2023 World Rally Championship

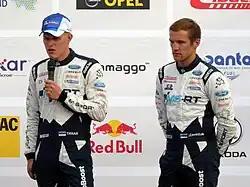
Ott Tänak (left) and Martin Järveoja (right) left Hyundai and returned to M-Sport.

M-Sport signed a full-year deal with Ott Tänak and Martin Järveoja after they terminated their multi-year contract with Hyundai. Pierre-Louis Loubet's programme with M-Sport was expanded, with Loubet entered every round as a manufacturer-registered points scorer. Nicolas Gilsoul, who was formerly Thierry Neuville's navigator, became Loubet's new co-driver. However, their partnership ended before the 2023 Central European Rally. Benjamin Veillas, the ex co-driver of Sébastien Ogier, replaced Gilsoul. Adrien Fourmaux, who drove as M-Sport's Rally1 entry in , was demoted to the team's WRC2 program, though he would substitute for Loubet at the season finale. Jourdan Serderidis continued to drive a privately funded entry for the team at selected events. Chilean rally driver Alberto Heller made his debut at his home event with the team. So was the Luxembourgish driver Grégoire Munster at the event. Gus Greensmith left the team after eight years, and drove for Toksport in the WRC2 championship.